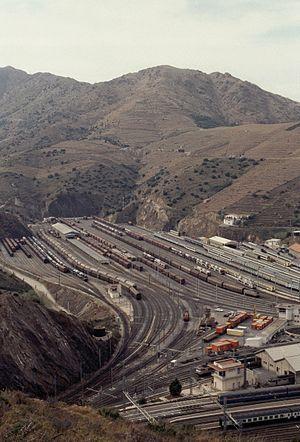
Cerbère, gare de marchandises